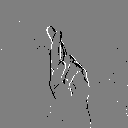
ASL letter: r